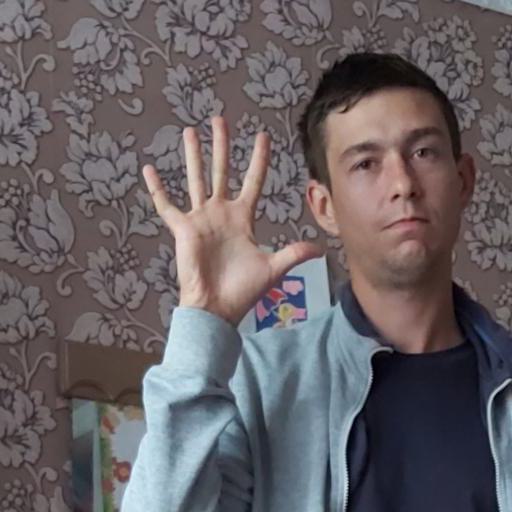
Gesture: palm